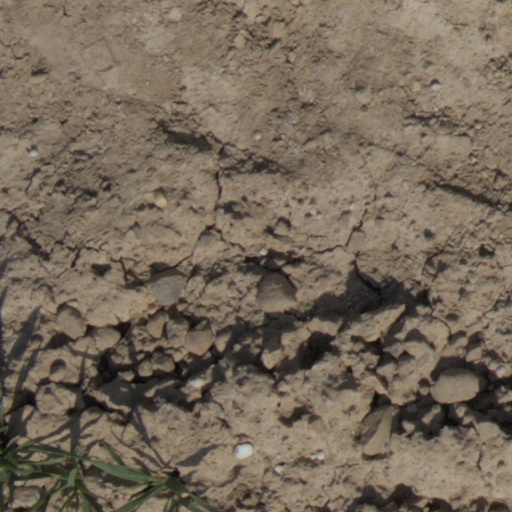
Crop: wheat